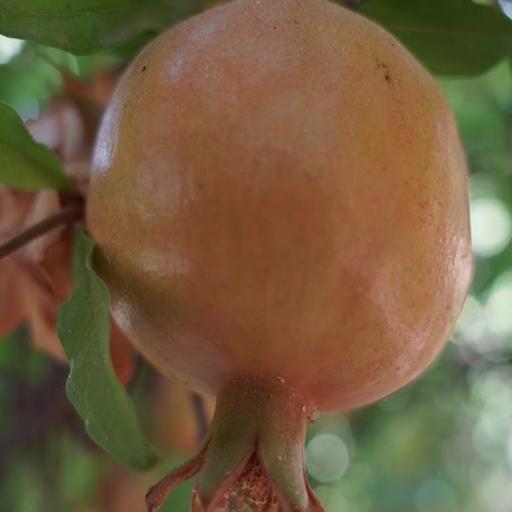
Label: Healthy